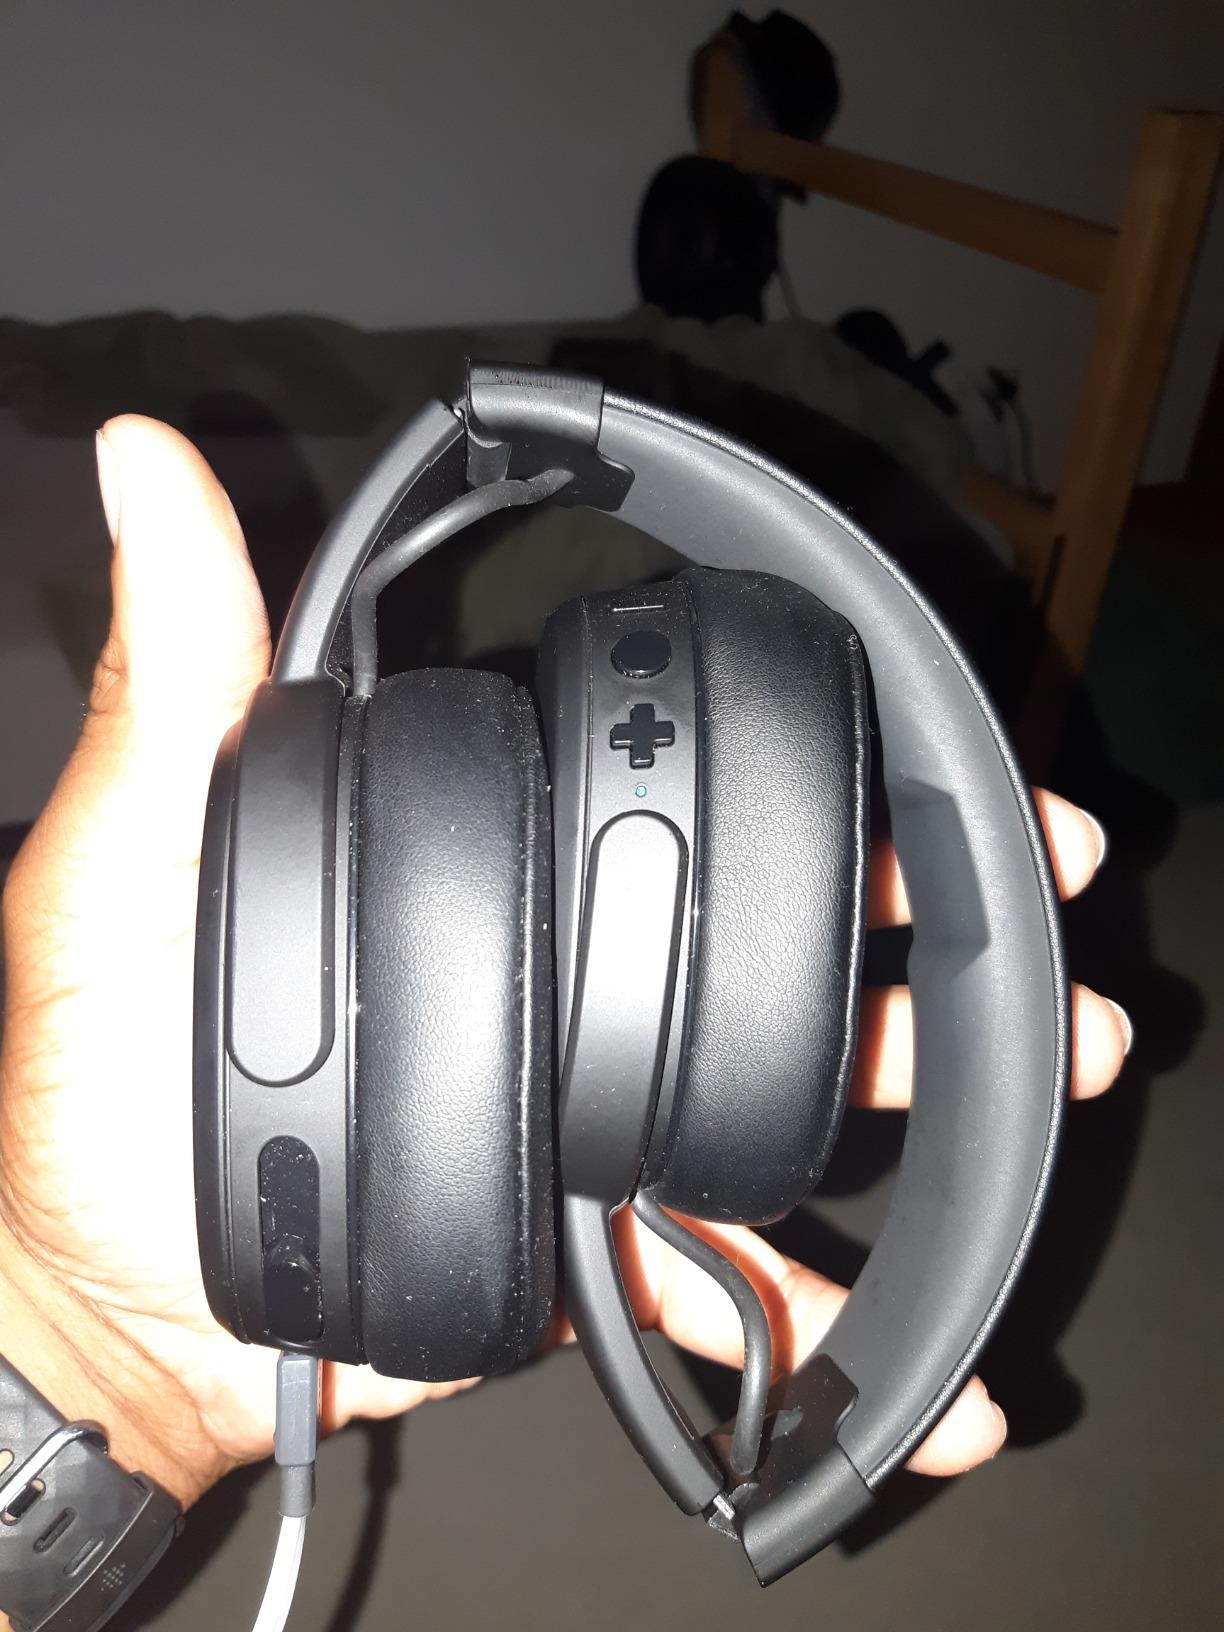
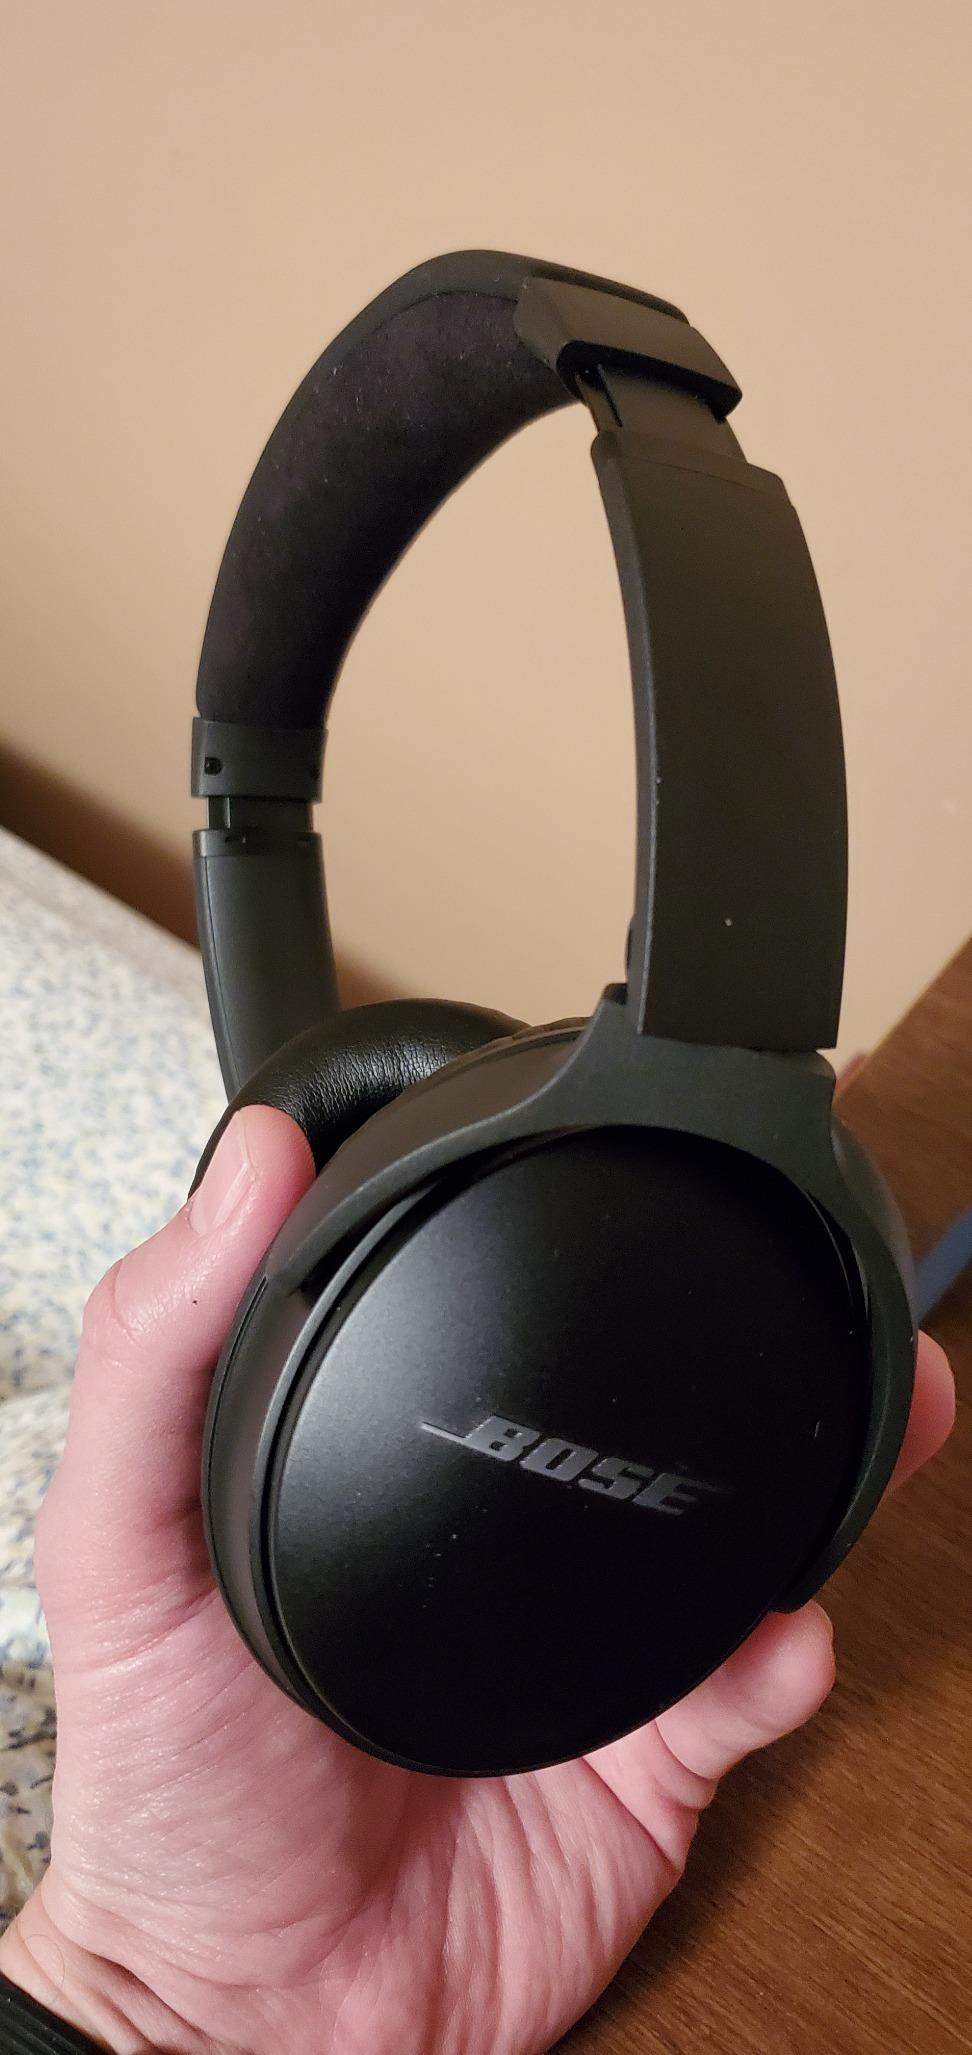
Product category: headphones
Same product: no